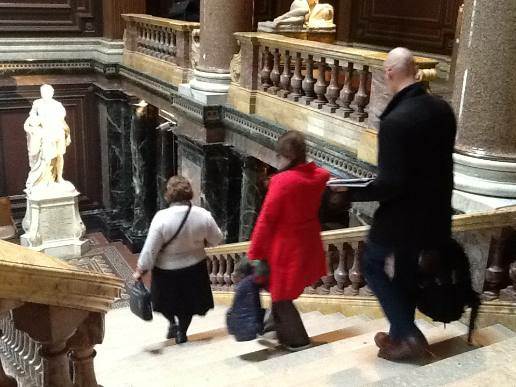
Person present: Yes